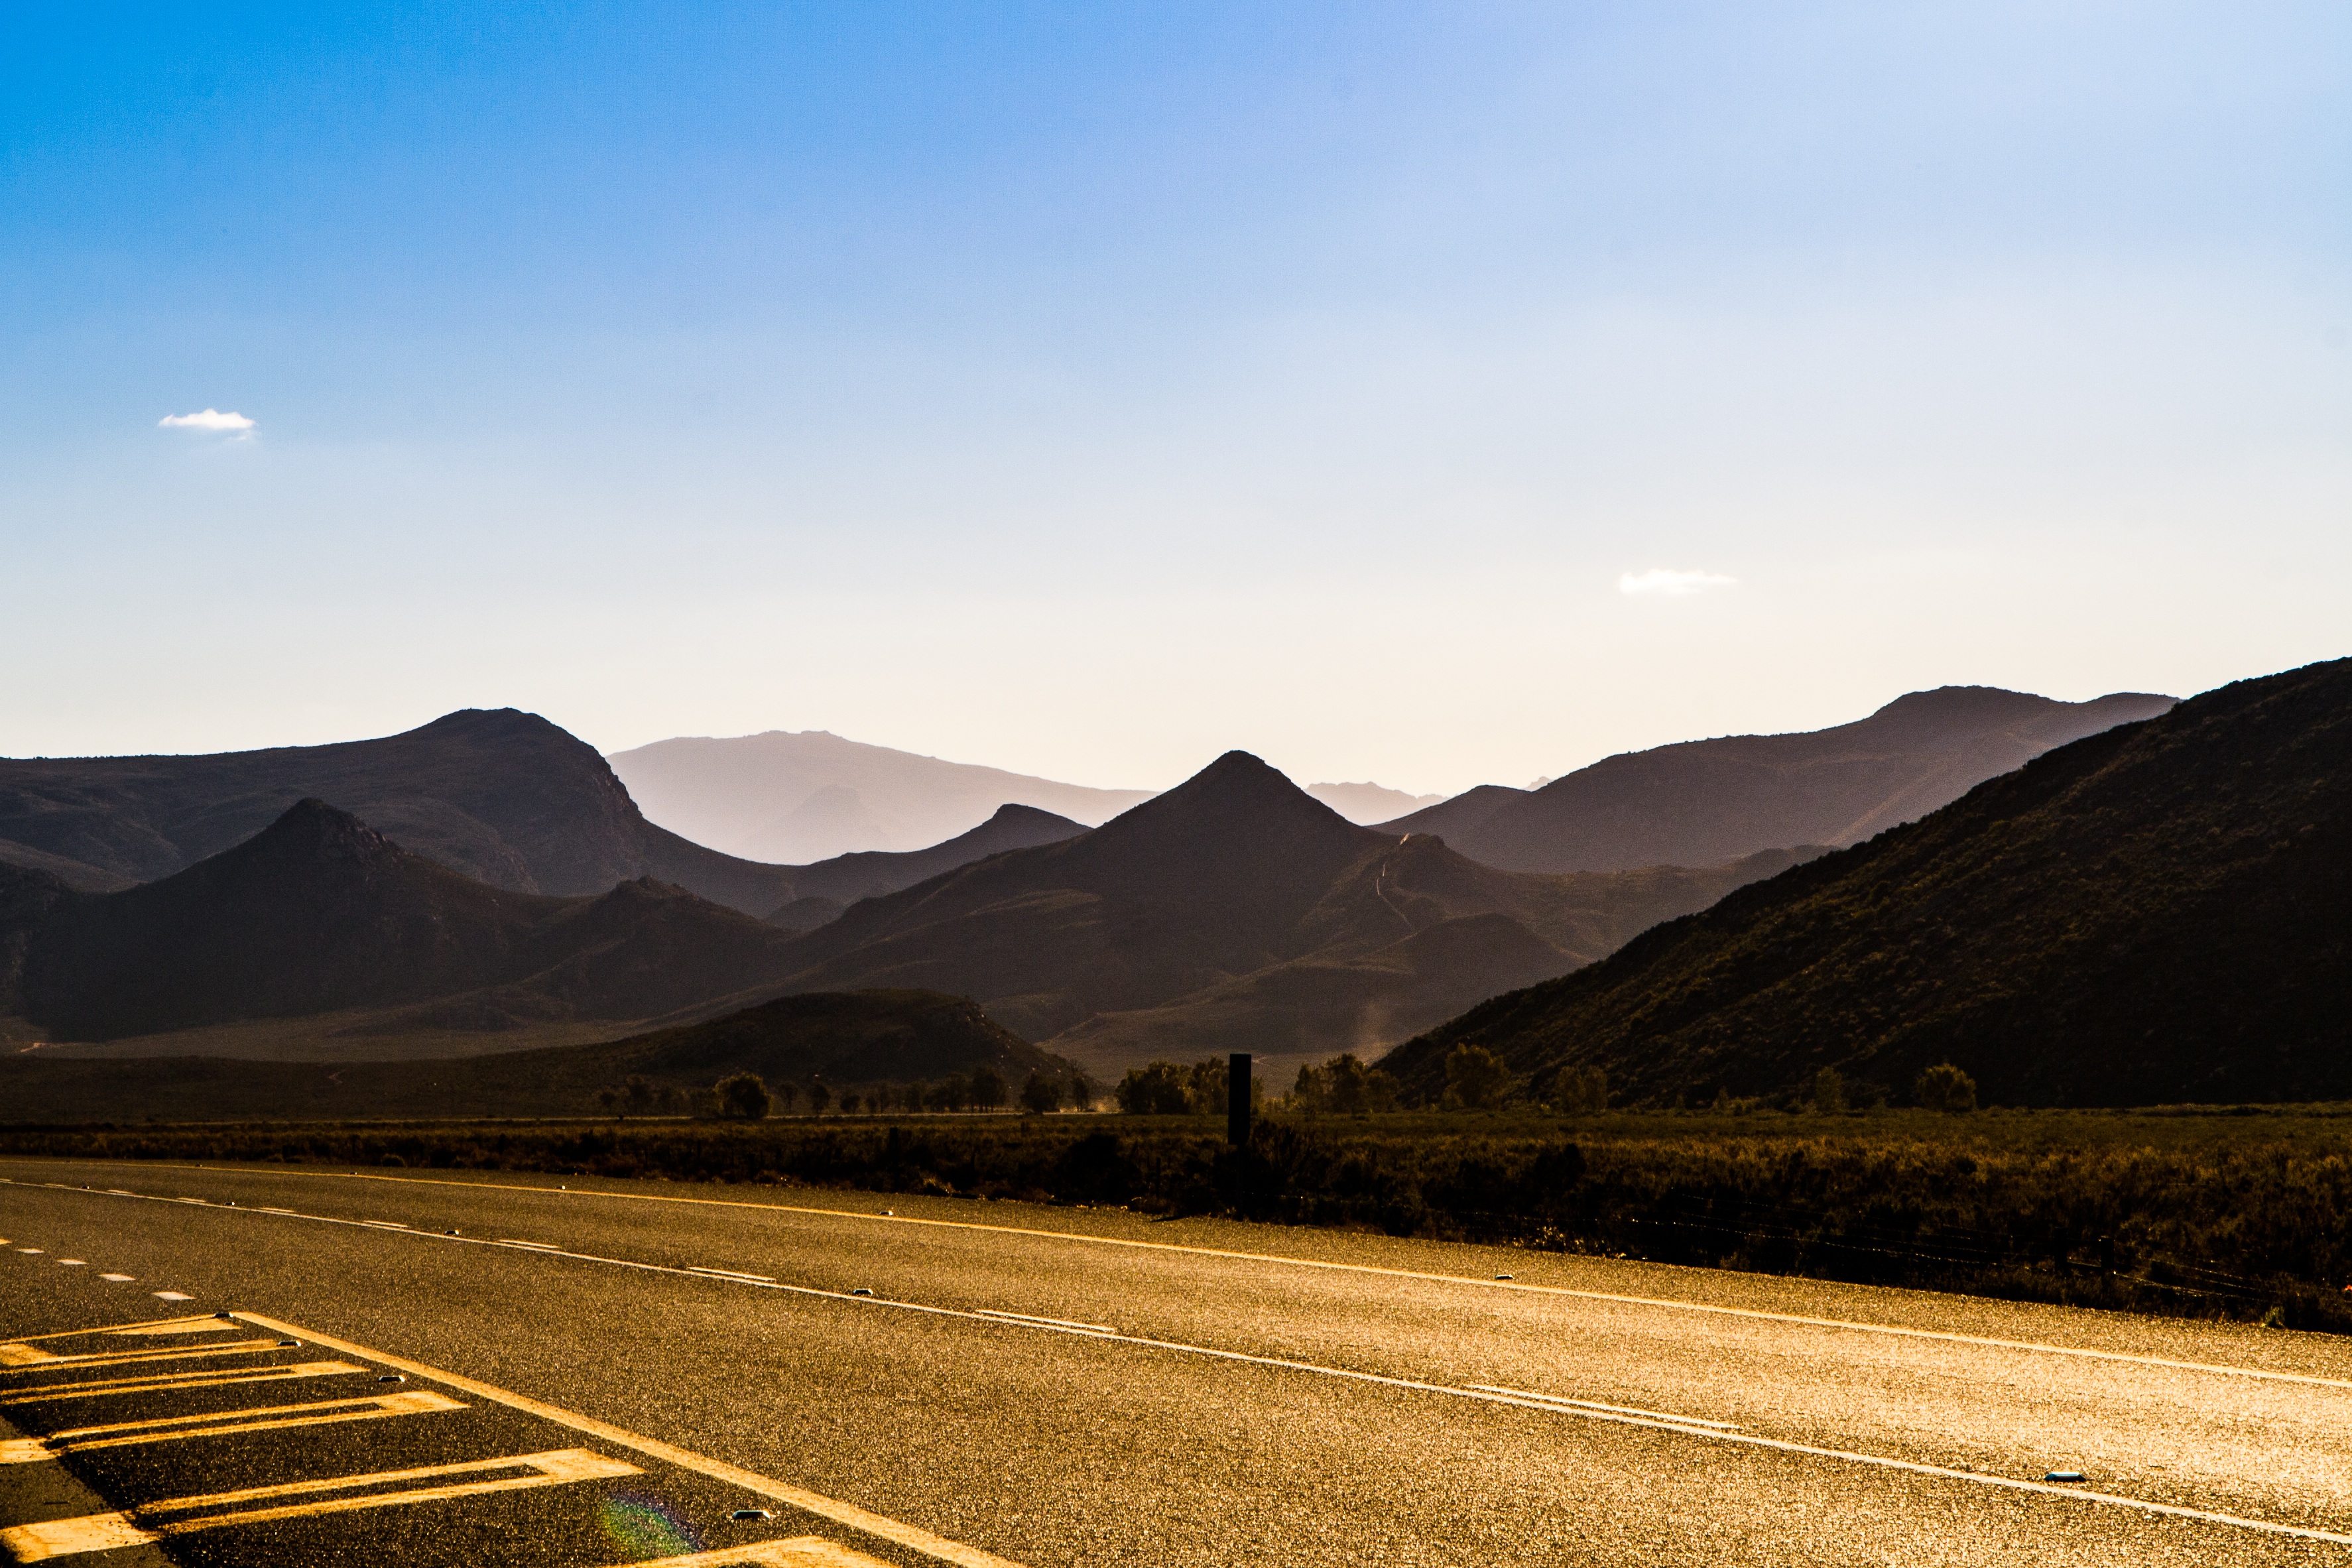
landscape, nature, horizon, mountain, cloud, sunrise, sunset, road, sunlight, morning, hill, desert, highway, dawn, valley, mountain range, asphalt, summer, dusk, evening, curve, scenery, route, road trip, infrastructure, plateau, pass, rural area, landform, mountain pass, natural environment, geographical feature, atmospheric phenomenon, mountainous landforms